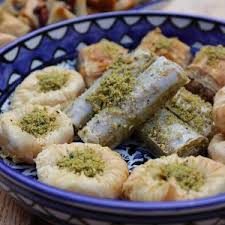
Yemek: baklava